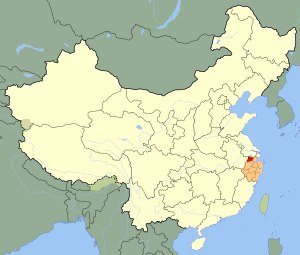
Huzhou
Beliggenhed i Kina
Huzhou er en by på præfekturniveau i provinsen Zhejiang i det østlige Kina. Præfekturet har et areal på 5.794 km² og en befolkning på 2.580.000 mennesker og en befolkningstæthed på 572 indb./km². Den ligger i det nordlige Zhenjiang, og passeres af floden Xitiao som nedenfor byen munder ud i den store sø Tai Hu i Yangtze-deltaet.